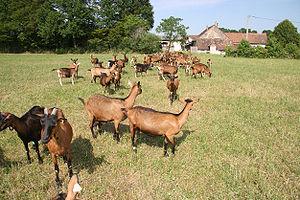
Pélardon est une appellation d'origine désignant un très petit fromage au lait cru de chèvre de la région du Languedoc. Cette appellation francisée a une graphie maintenant formalisée mais la forme « paraldon » fut aussi usitée. Pline avait rapporté initialement la forme latine « pèraldou ». Le dialecte languedocien emploie, ou a employé, les formes « peraldou », « pelardou » ou encore « peraudou ».
Le rocamadour est un fromage français de chèvre au lait cru entier. Il appartient à la famille des cabécous. Il est ou a été aussi appelé « cabécou de Rocamadour ».
La chèvre alpine est une race caprine originaire des Alpes. Elle est de taille moyenne et se caractérise par une robe chamoisée, la plus répandue. Cette race est une excellente laitière qui s'est imposée dans les élevages de type intensif auprès de la Saanen. Elle partage avec cette dernière un schéma de sélection important, dans lequel l'insémination artificielle occupe une place déterminante. C'est la première race caprine française en termes d'effectifs, avec 140 000 chèvres au contrôle laitier.